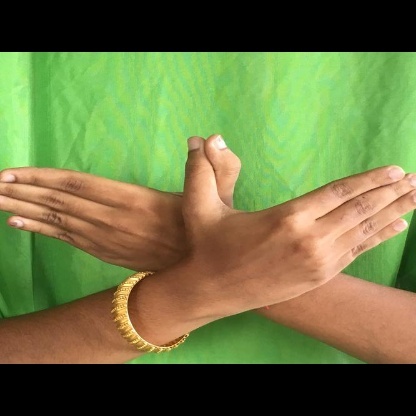
Mudra: Garuda